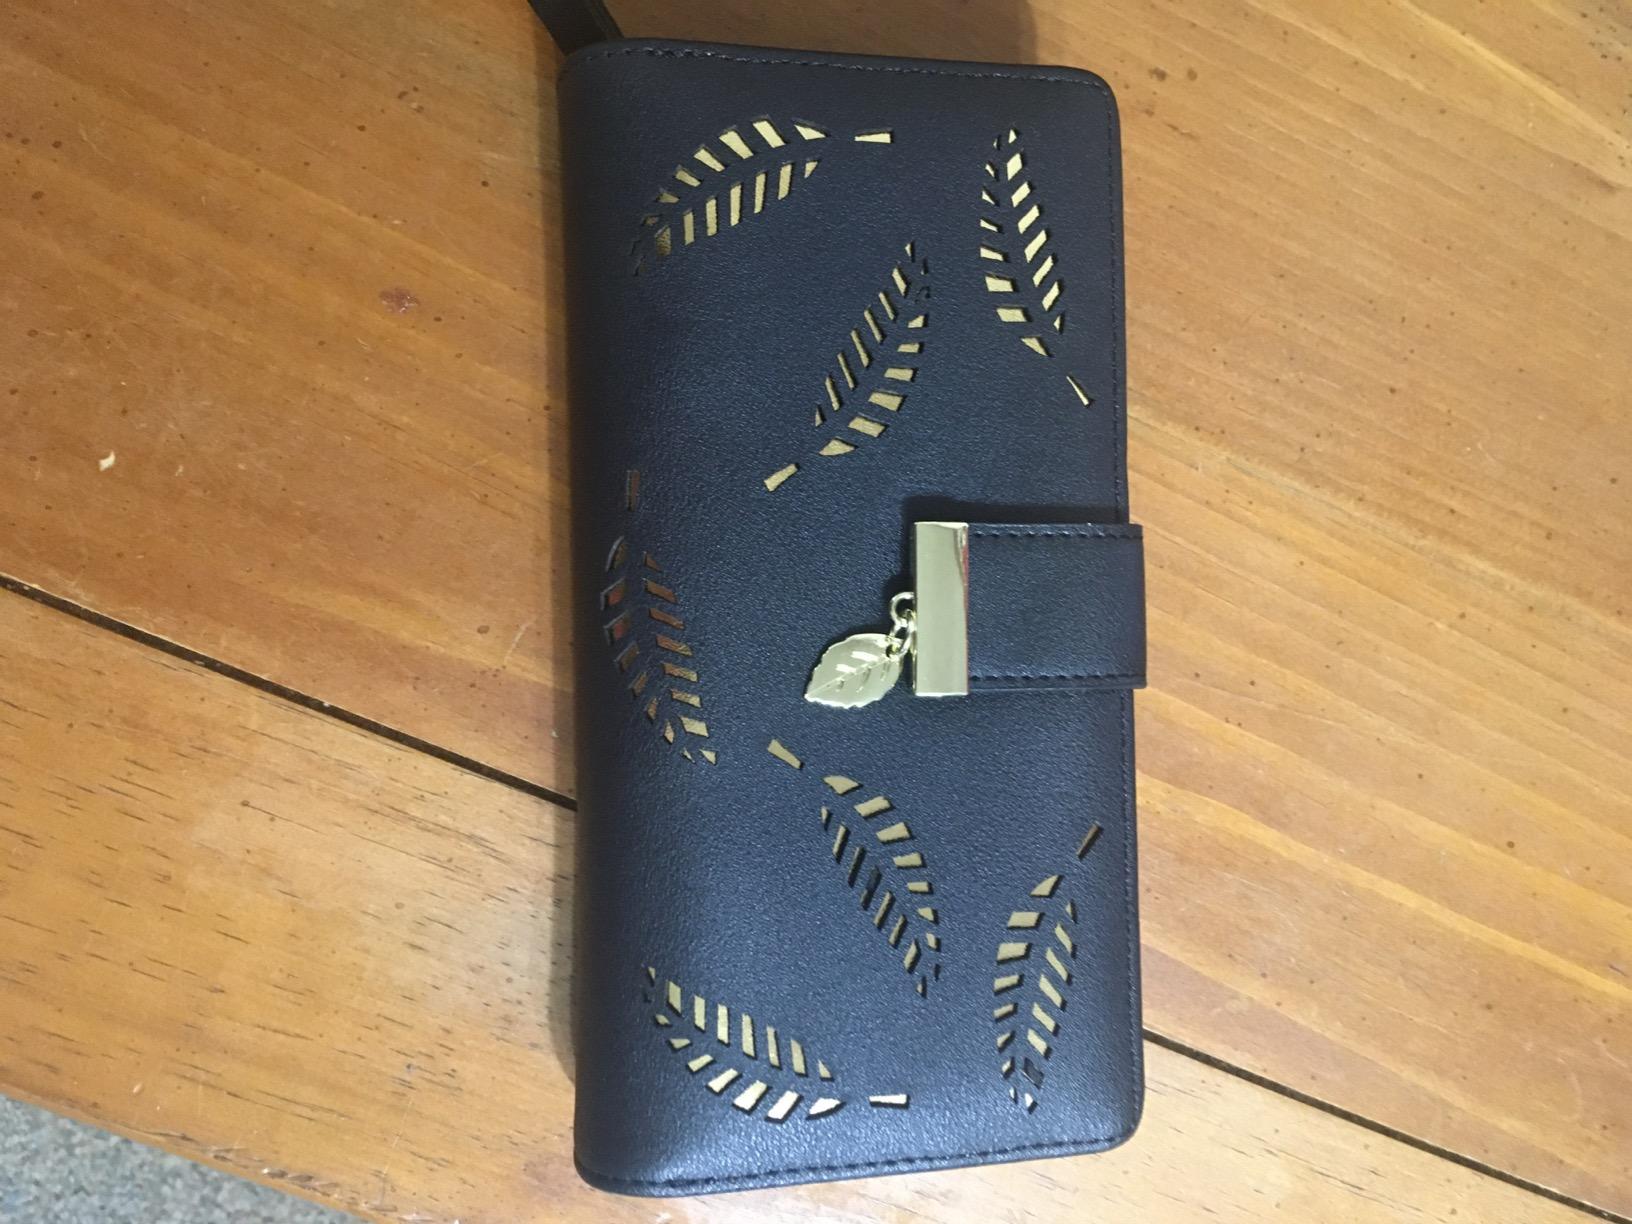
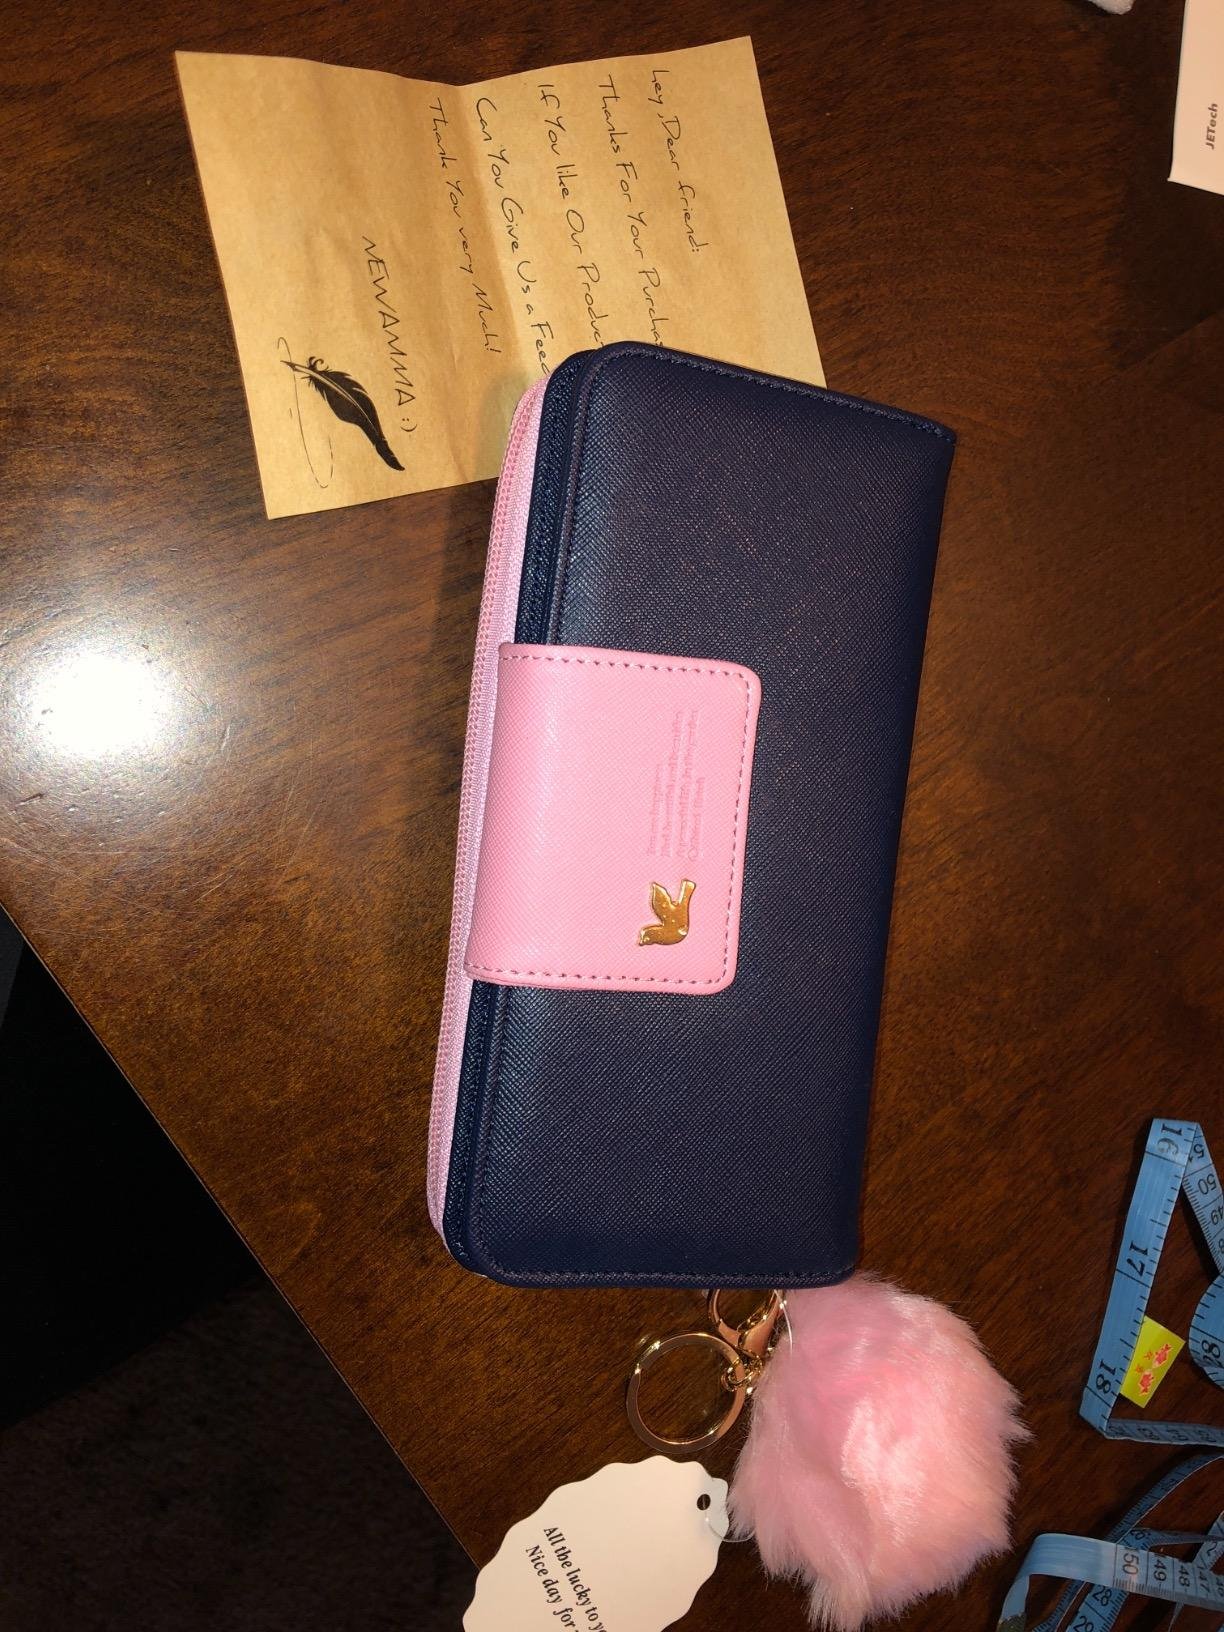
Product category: accessories_handbag
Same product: no